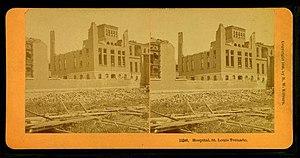
Max Carl Starkloff est un médecin américain, commissaire à la Santé publique de la ville de Saint-Louis, Missouri de 1895 à 1903 et de 1911 à 1933.